Antiope (character)

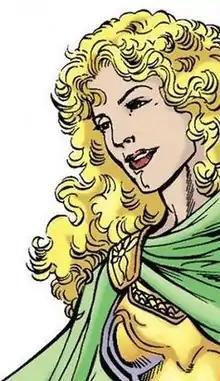
Antiope, from "Wonder Woman" vol. 2 #177 (February 2002). Art by Phil Jimenez.

Antiope is a fictional character appearing in American comic books published by DC Comics, usually as a supporting character in stories featuring Wonder Woman and the Amazons of Paradise Island/Themyscira. Created by writer Dan Mishkin and visualized by artist Don Heck, she first appeared in "Wonder Woman" #312 (February 1984), and is based on the mythological Antiope, one of the mythological Amazons.